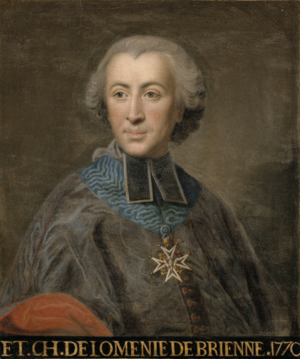
Louis XVI, né le 23 août 1754 à Versailles et mort guillotiné le 21 janvier 1793 à Paris, est roi de France et de Navarre du 10 mai 1774 au 6 novembre 1789, puis roi des Français jusqu’au 21 septembre 1792. Il est le dernier roi de France de la période dite de l'Ancien Régime.